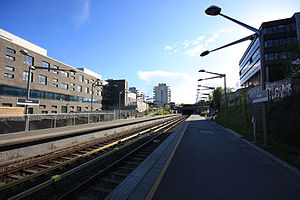
Hasle Station
Hasle Station er en metrostation på Grorudbanen på T-banen i Oslo. Stationen ligger lige syd for Økernveien ved Norges nationalstadion for tennis i kvarteret Hasle i bydelen Grünerløkka. Stationen er placeret over jorden ved udmundingen af tunnelen fra Carl Berners plass. Til den modsatte side fortsætter banen over jorden, før den går ned i tunnel til Økern.